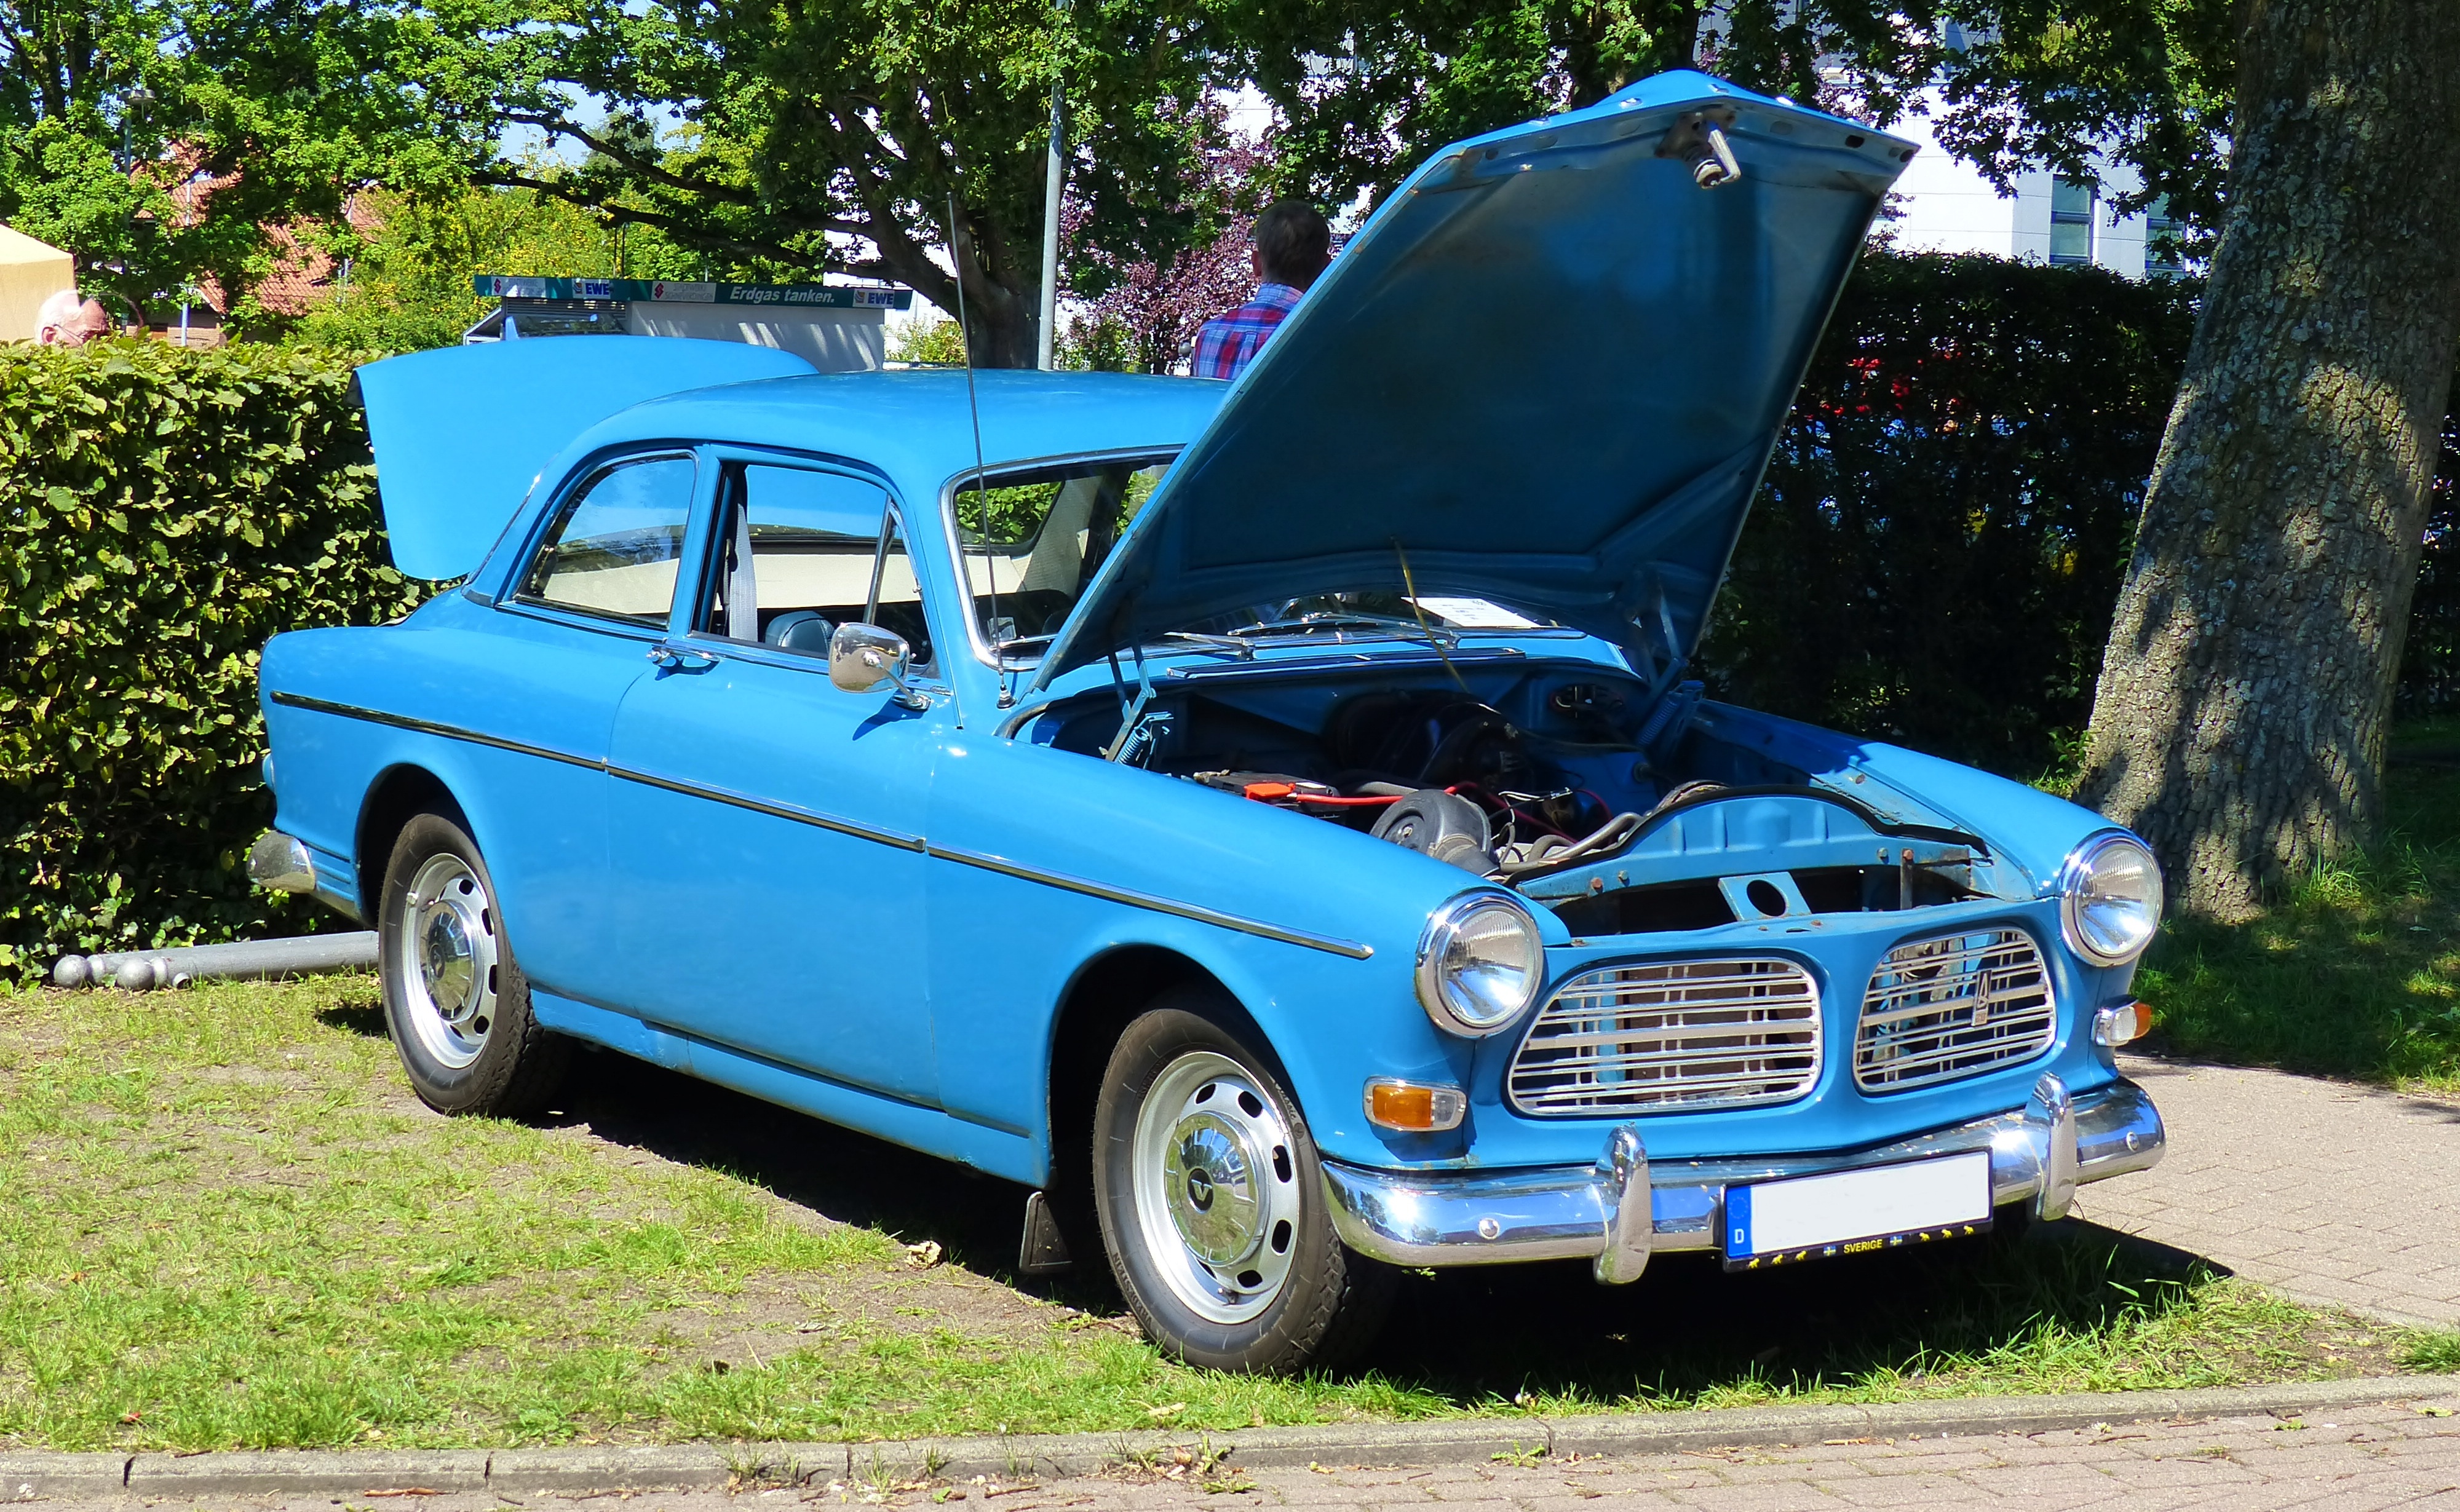
car, automobile, old, vehicle, classic car, motor vehicle, vintage car, sedan, oldtimer, classic, volvo, historically, mercedes benz, vehicles, old cars, antique car, land vehicle, automobile make, automotive exterior, compact car, luxury vehicle, volvo cars, mercedes benz w111, volvo amazon